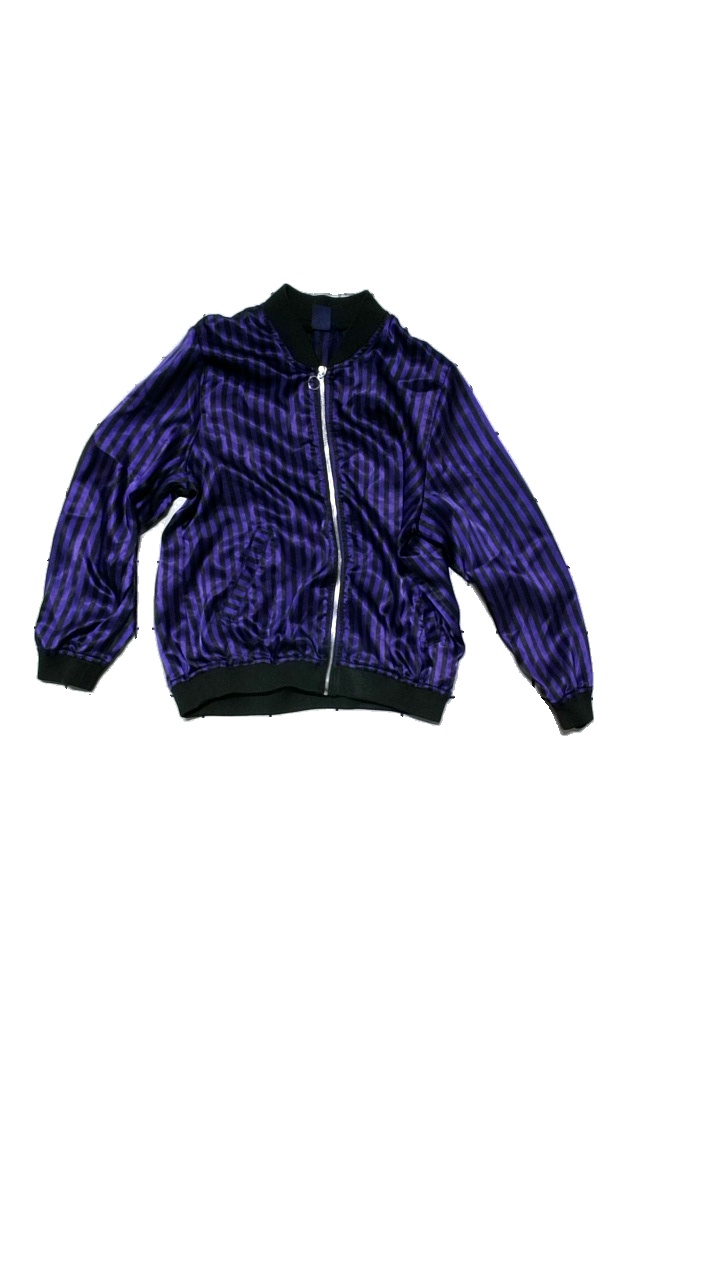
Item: Jacket (Ladies)
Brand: Beyond Retro
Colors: Multicolor, Purple, Black
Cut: Cropped
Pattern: Striped
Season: Summer
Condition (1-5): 4
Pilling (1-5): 5
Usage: Reuse
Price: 50-100